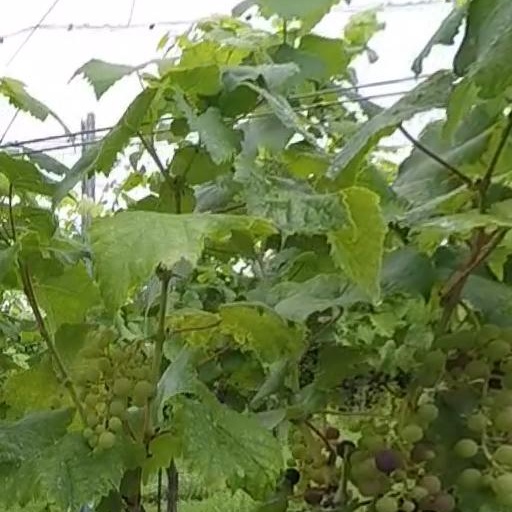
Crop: grape